Eucalyptus rhodantha

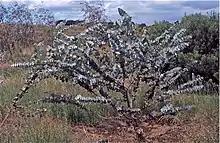
Cultivated specimen

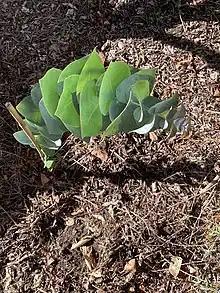
"E. rhodantha" sapling in a garden in Perth

Eucalyptus rhodantha, commonly known as rose mallee or rose gum, is a species of straggly mallee or shrub native to parts of Western Australia. It has smooth bark and a crown composed entirely of circular to heart-shaped juvenile leaves arranged in opposite pairs and attached directly to the stems with no stalks. The flower buds appear singly in the leaf axils and are red, the fruits hemispherical to conical and pendent. The rose mallee is grown as an ornamental shrub suitable for gardens in hot and dry climates. It is found more often in urban gardens and cultivation than in the wild and is readily available in seed form.